Fernand, Duke of Rohan

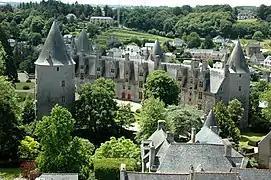
Château de Josselin in Morbihan

Rohan-Chabot was born in Paris on 14 October 1789. He was the second son of Alexandre-Louis-Auguste de Rohan-Chabot and Anne Louise Élisabeth de Montmorency (1771–1828). His elder brother was Louis-François de Rohan-Chabot. Among his younger siblings were Adélaïde de Rohan-Chabot (who married Aimé Charles de Gontaut-Biron, Marquis de Saint-Blancard), Marie-Charlotte-Léontine de Rohan-Chabot (who married Antoine de Lambertye, Marquis of Gerbéviller), Anne-Louise-Emma-Zoë-Clementine de Rohan-Chabot (who married Count Joseph d'Estourmel), and Louis Charles Philippe Henri de Rohan-Chabot (who married Marie-Caroline de Biencourt).